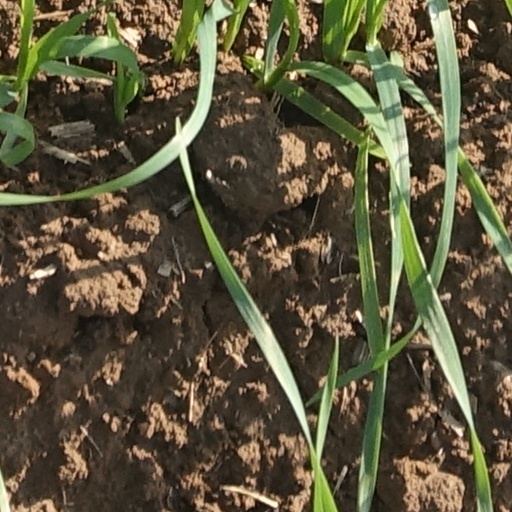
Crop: wheat